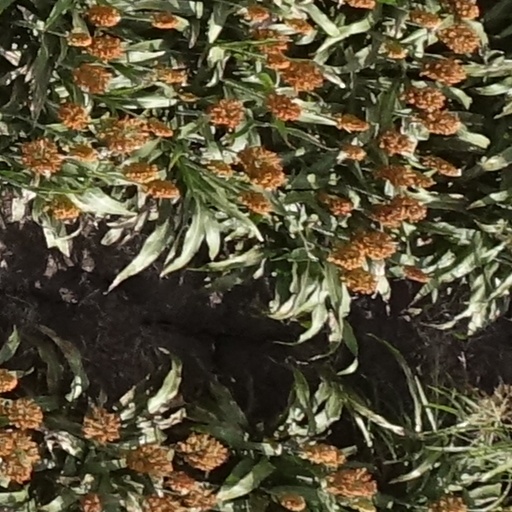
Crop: sorghum